Head-end power

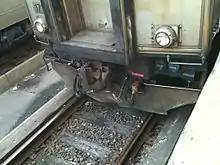
MBTA Commuter Rail car with U.S. standard head-end power electrical connection cables

In rail transport, head-end power (HEP), also known as electric train supply (ETS), is the electrical power distribution system on a passenger train. The power source, usually a locomotive (or a generator car) at the front or 'head' of a train, provides the electricity used for heating, lighting, electrical and other 'hotel' needs. The maritime equivalent is hotel electric power. A successful attempt by the London, Brighton and South Coast Railway in October 1881 to light the passenger cars on the London to Brighton route heralded the beginning of using electricity to light trains in the world.